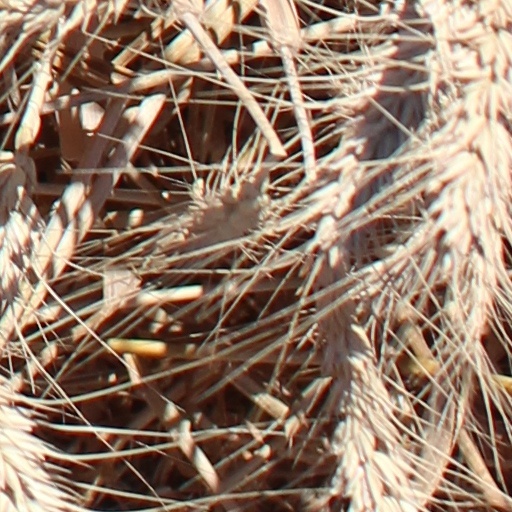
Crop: wheat